The Back-up Plan

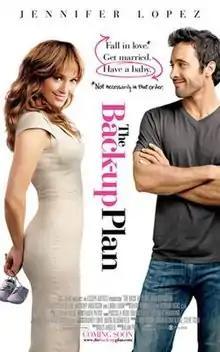
Theatrical release poster

The Back-up Plan (previously known as Plan B) is a 2010 American romantic comedy film directed by Alan Poul, starring Jennifer Lopez, Alex O'Loughlin, Eric Christian Olsen, Anthony Anderson and Linda Lavin. The film follows a woman who aims to be a single mother through planned pregnancy, but soon falls in love with a man who wants to father her unborn children. It was released theatrically in the United States on April 23, 2010, by CBS Films. "The Back-up Plan" garnered negative reviews from critics, who praised Lopez's performance but criticized the generic script. It was a box-office success, grossing $77.5 million against a production budget of $35 million. This is Tom Bosley's last film before his death nearly six months after its release.